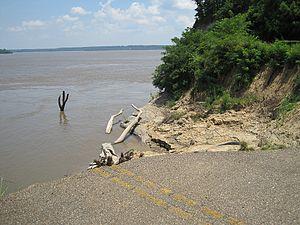
Gilt Edge est une municipalité américaine située dans le comté de Tipton au Tennessee.